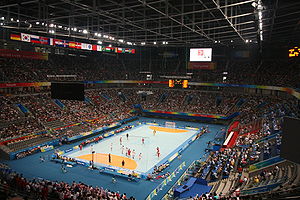
National Indoor Stadium
En håndboldskamp ved OL i 2008 i National Indoor Stadium
Beijing National Indoor Stadium er en indendørsarena beliggende i Olympic Green i Beijing, Kina. Stadionet blev konstrueret til Sommer-OL 2008 og åbnede den 26. november 2007. Stadionet har en kapacitet på 19.000.